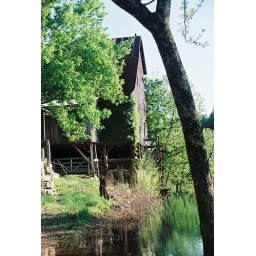
Old Dawt Mill, shot in the springtime when the river was so flooded bass boats were sailing upwater.